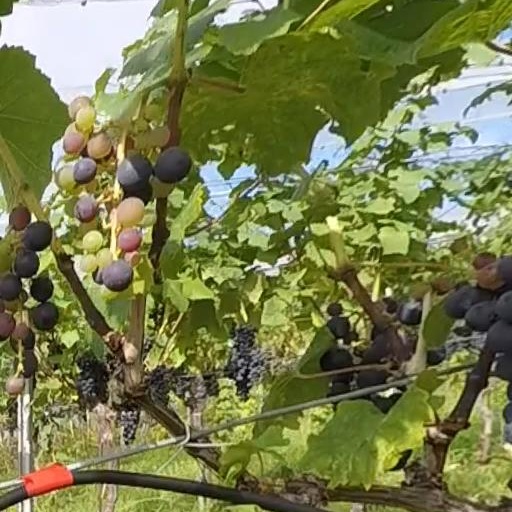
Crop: grape